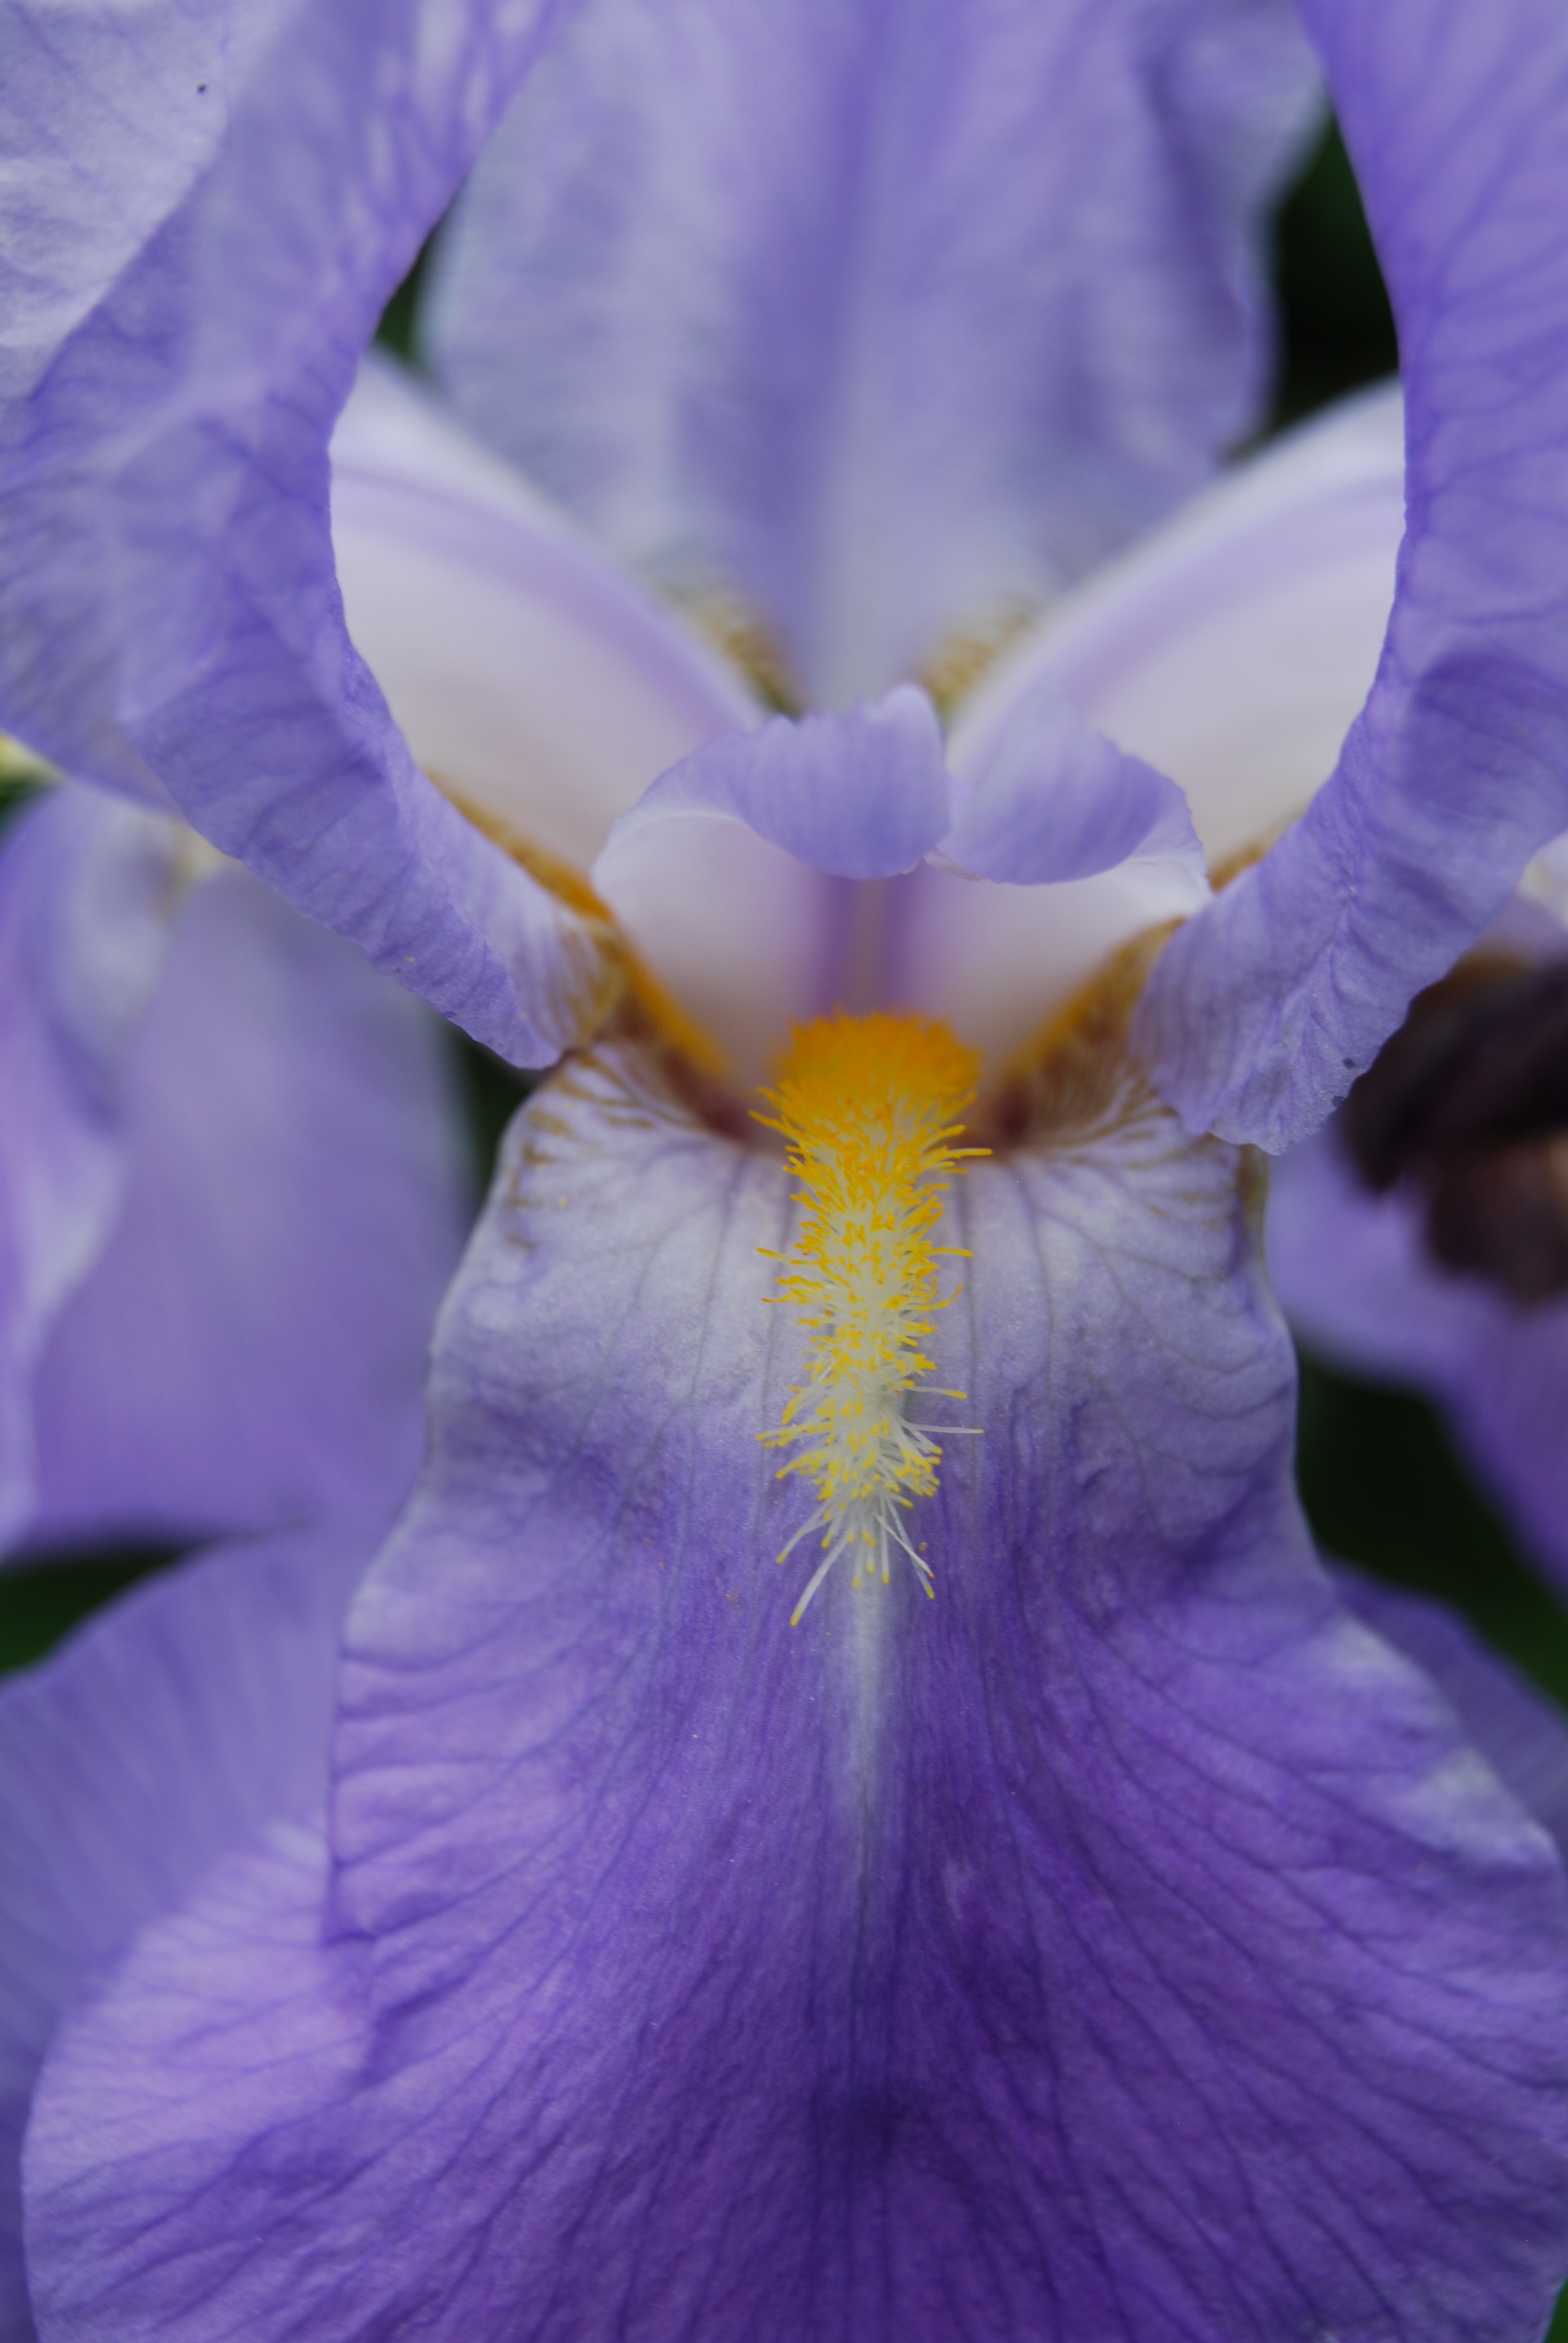
nature, blossom, plant, flower, purple, petal, bloom, blue, flora, close up, human body, iris, eye, organ, purple flower, macro photography, flowering plant, land plant, iris family